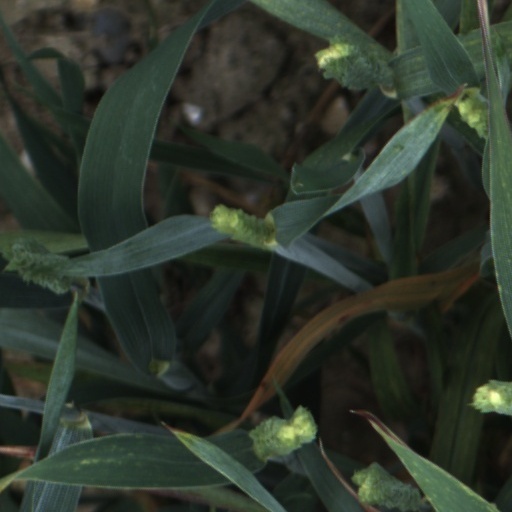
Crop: wheat